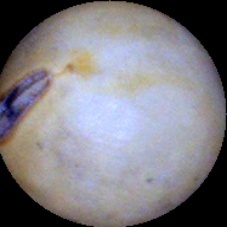
Label: Intact